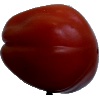
Label: Tomato Heart 1